Bodies (novel)

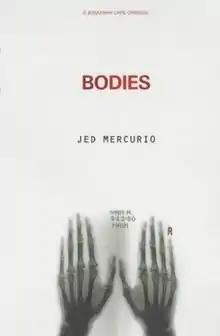
First edition (publ. Jonathan Cape)

Bodies is the first novel written by the British doctor-turned-novelist and -scriptwriter Jed Mercurio. It was published in 2002 and formed the basis of the award-winning BBC medical drama "Bodies".